Perkins Estate

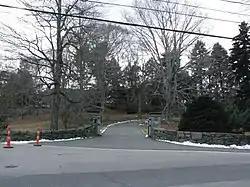

The Perkins Estate is a historic estate at 450 Warren Street in Brookline, Massachusetts. The property was part of the summer estate of the Cabot family, originally belonging to Thomas Handasyd Perkins; the present main mansion house was built in the 1850s to a plan by Edward Clarke Cabot for his sister-in-law, Elizabeth Perkins Cabot. The grounds of the property were originally designed by Perkins, and subsequent generations maintained the grounds to a high degree. In the 1980s it was owned by Mitch Kapor, founder of Lotus Software.